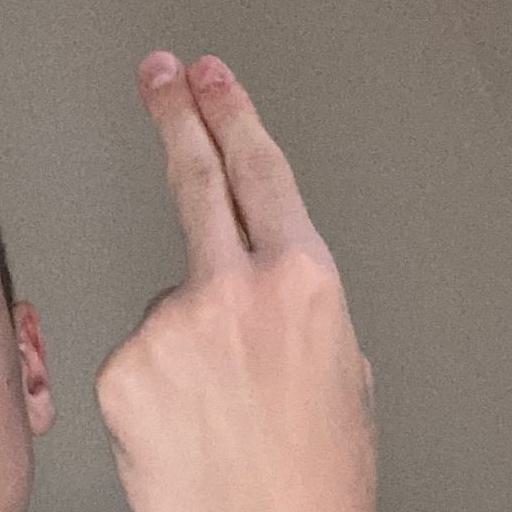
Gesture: two_up_inverted